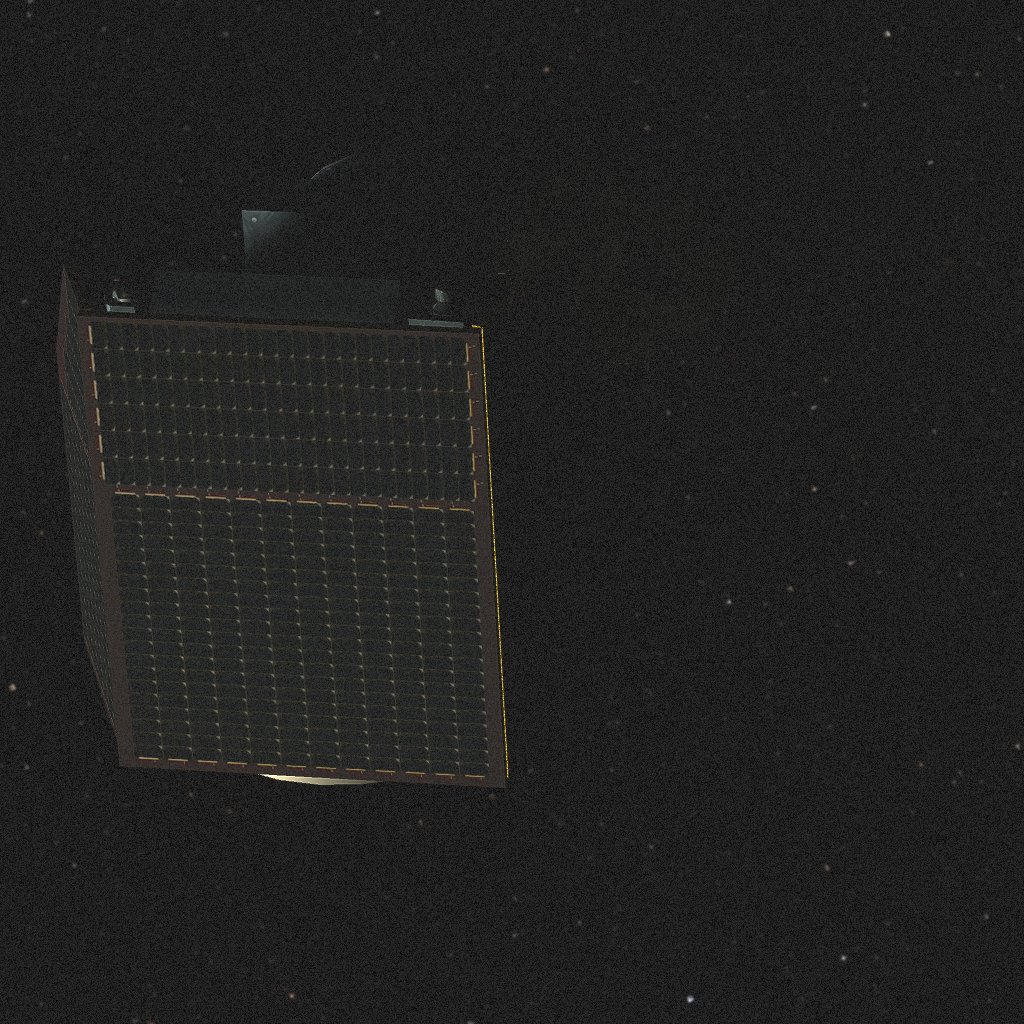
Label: cheops